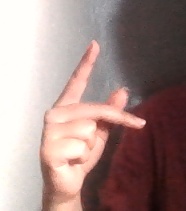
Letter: dha